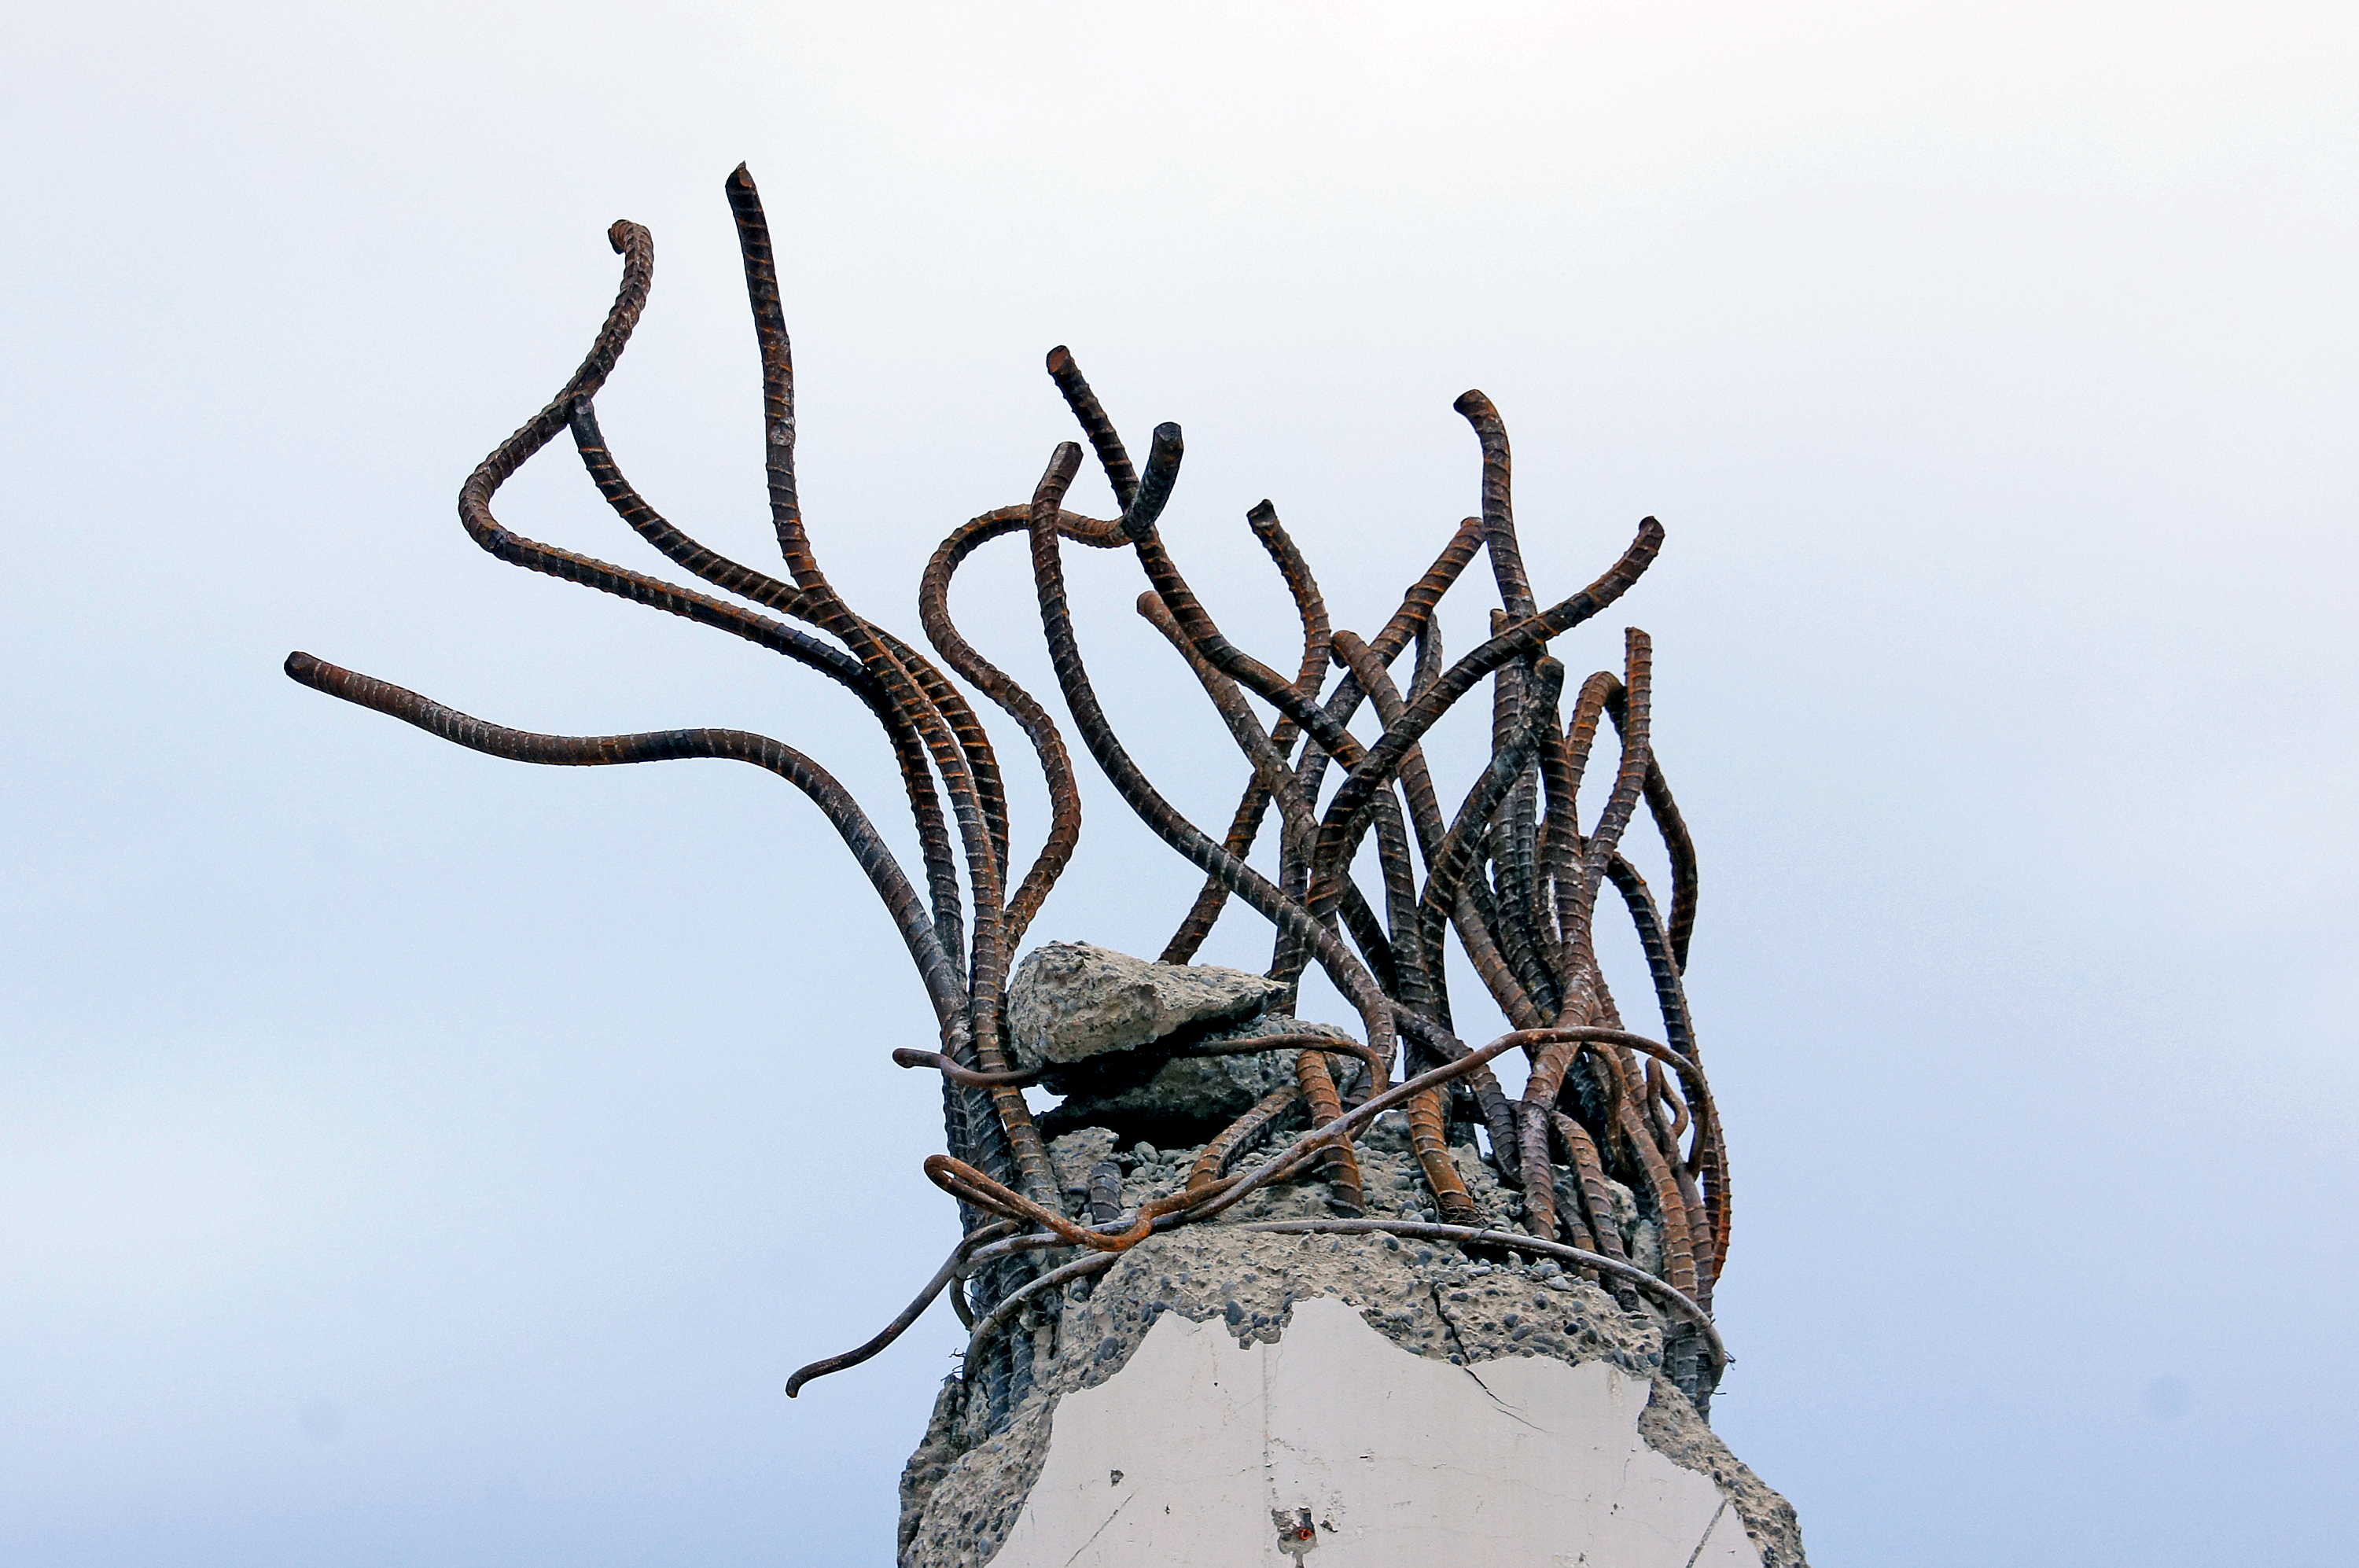
tree, branch, wood, flower, twig, sculpture, art, demolition, rebar, woody plant, outdoor structure